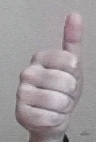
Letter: aleff